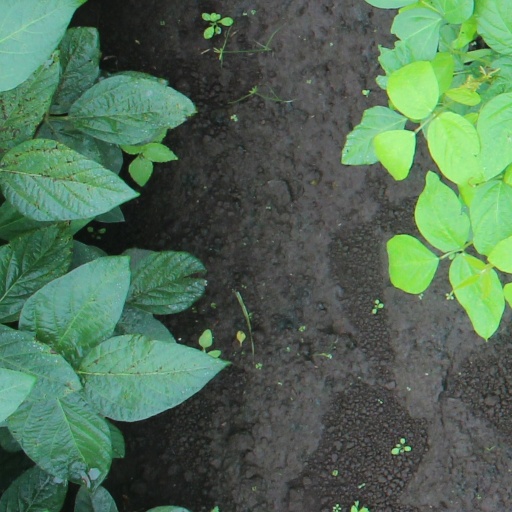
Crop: soybean